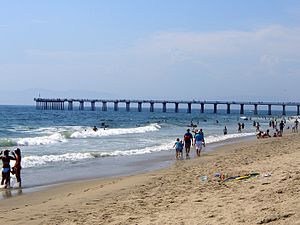
Hermosa Beach
Hermosa Beach er en by i den sydlige del af den amerikanske delstat Californien. Byen ligger ud til Stillehavets kyst og indgår i Greater Los Angeles Area. Hermosa Beach har 18.566 indbyggere.